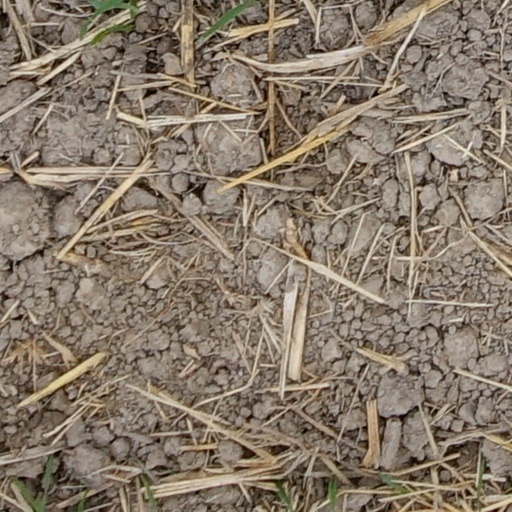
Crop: wheat